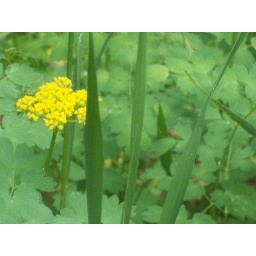
yellow in a sea of green